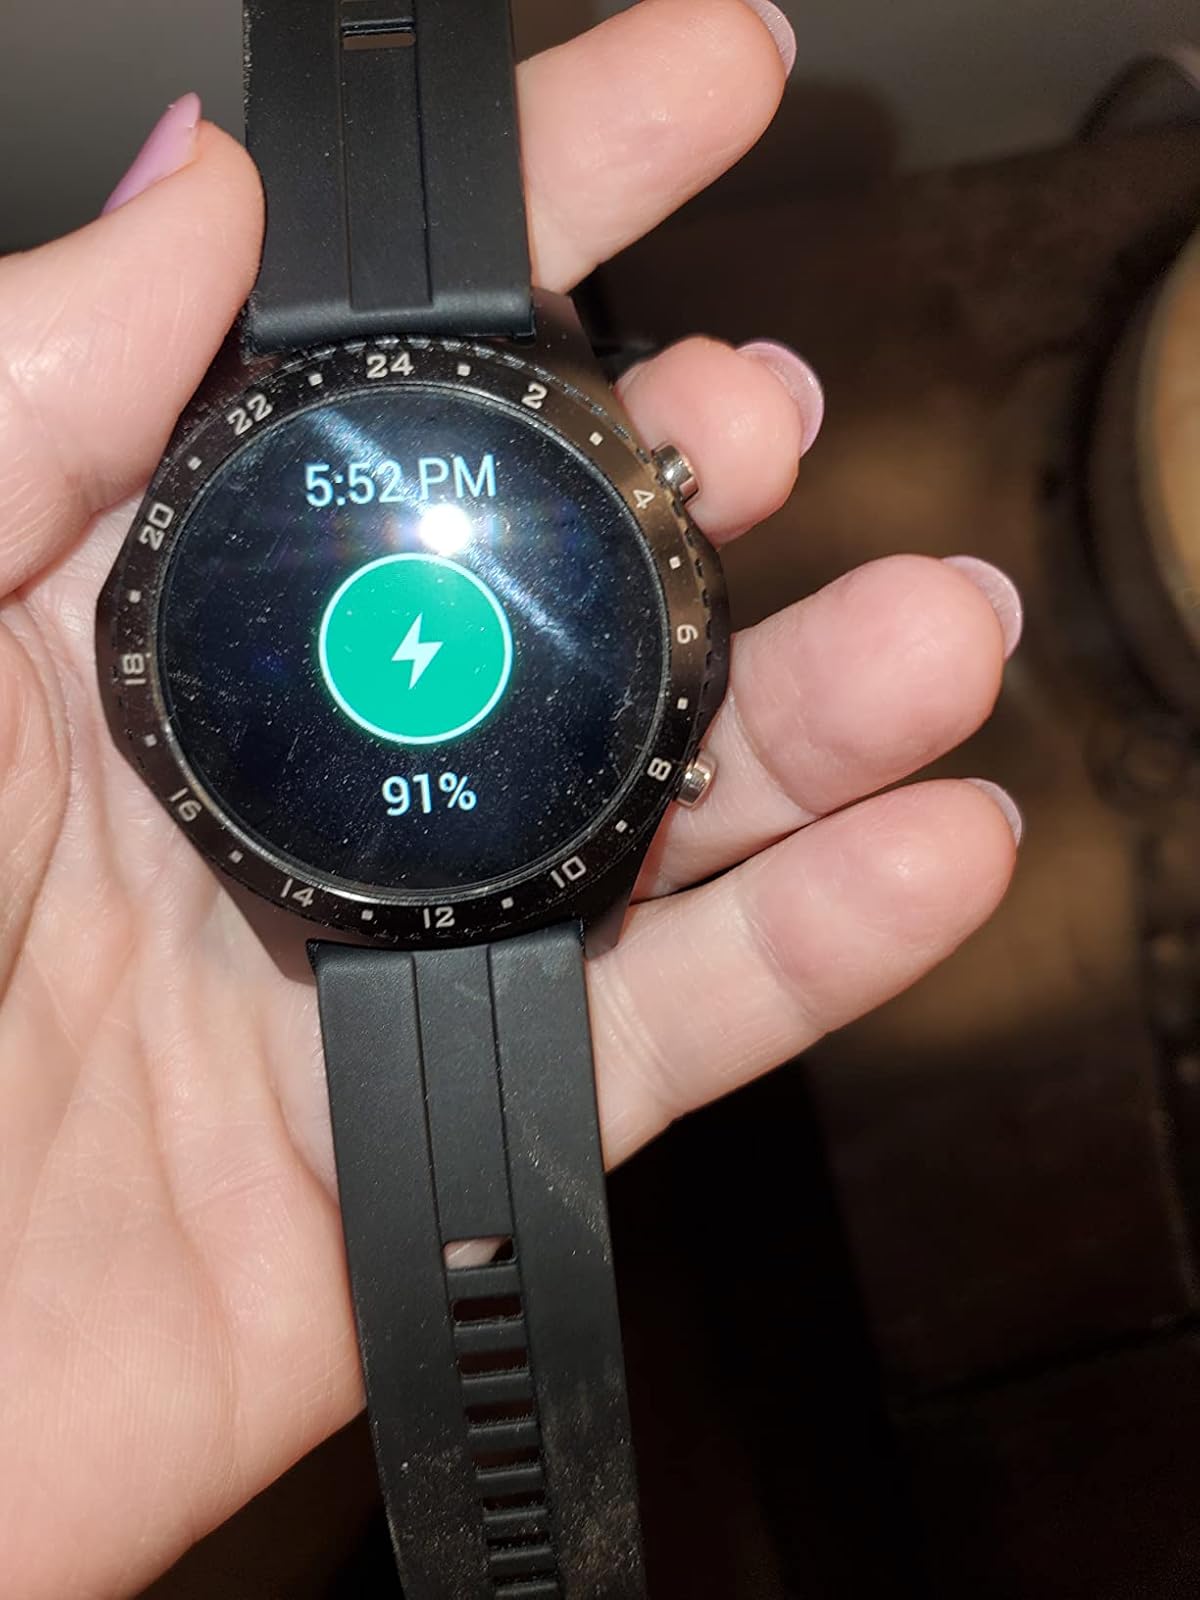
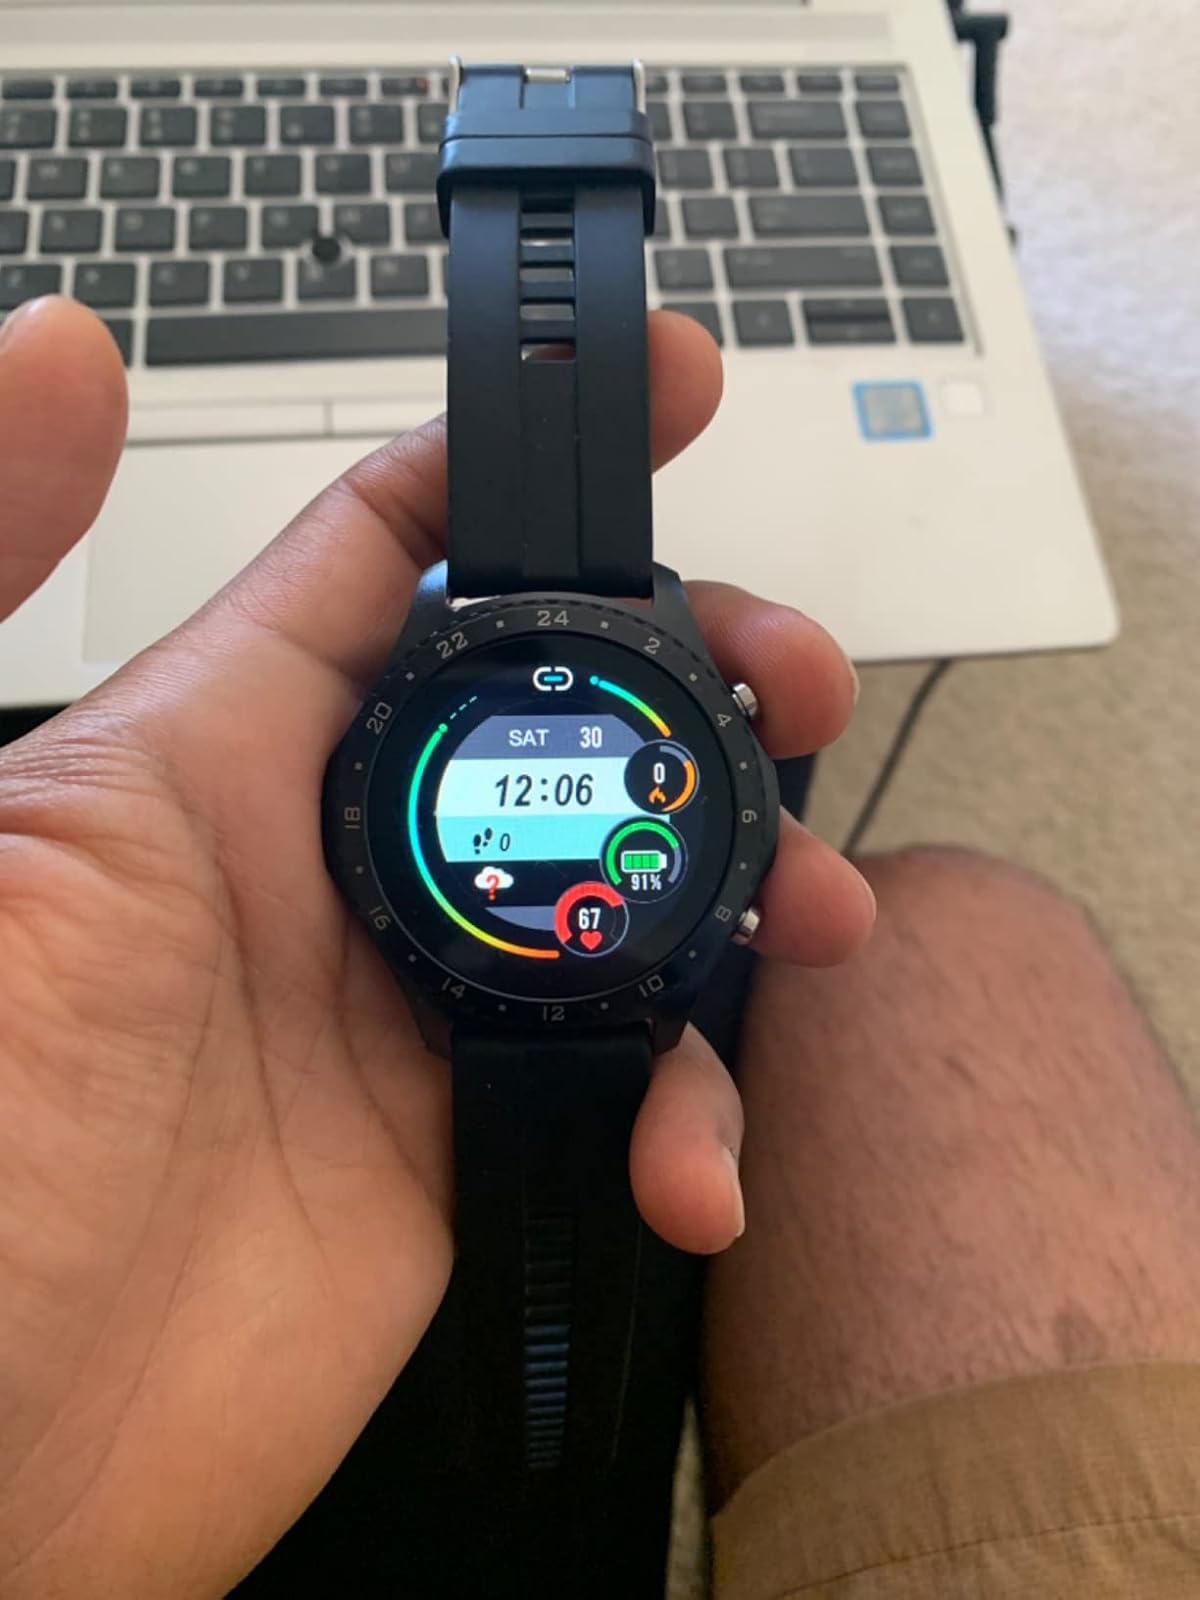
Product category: smartwatch
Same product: yes